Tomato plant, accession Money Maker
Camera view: horizontal (90 deg, fisheye); turntable rotation: 300 degrees
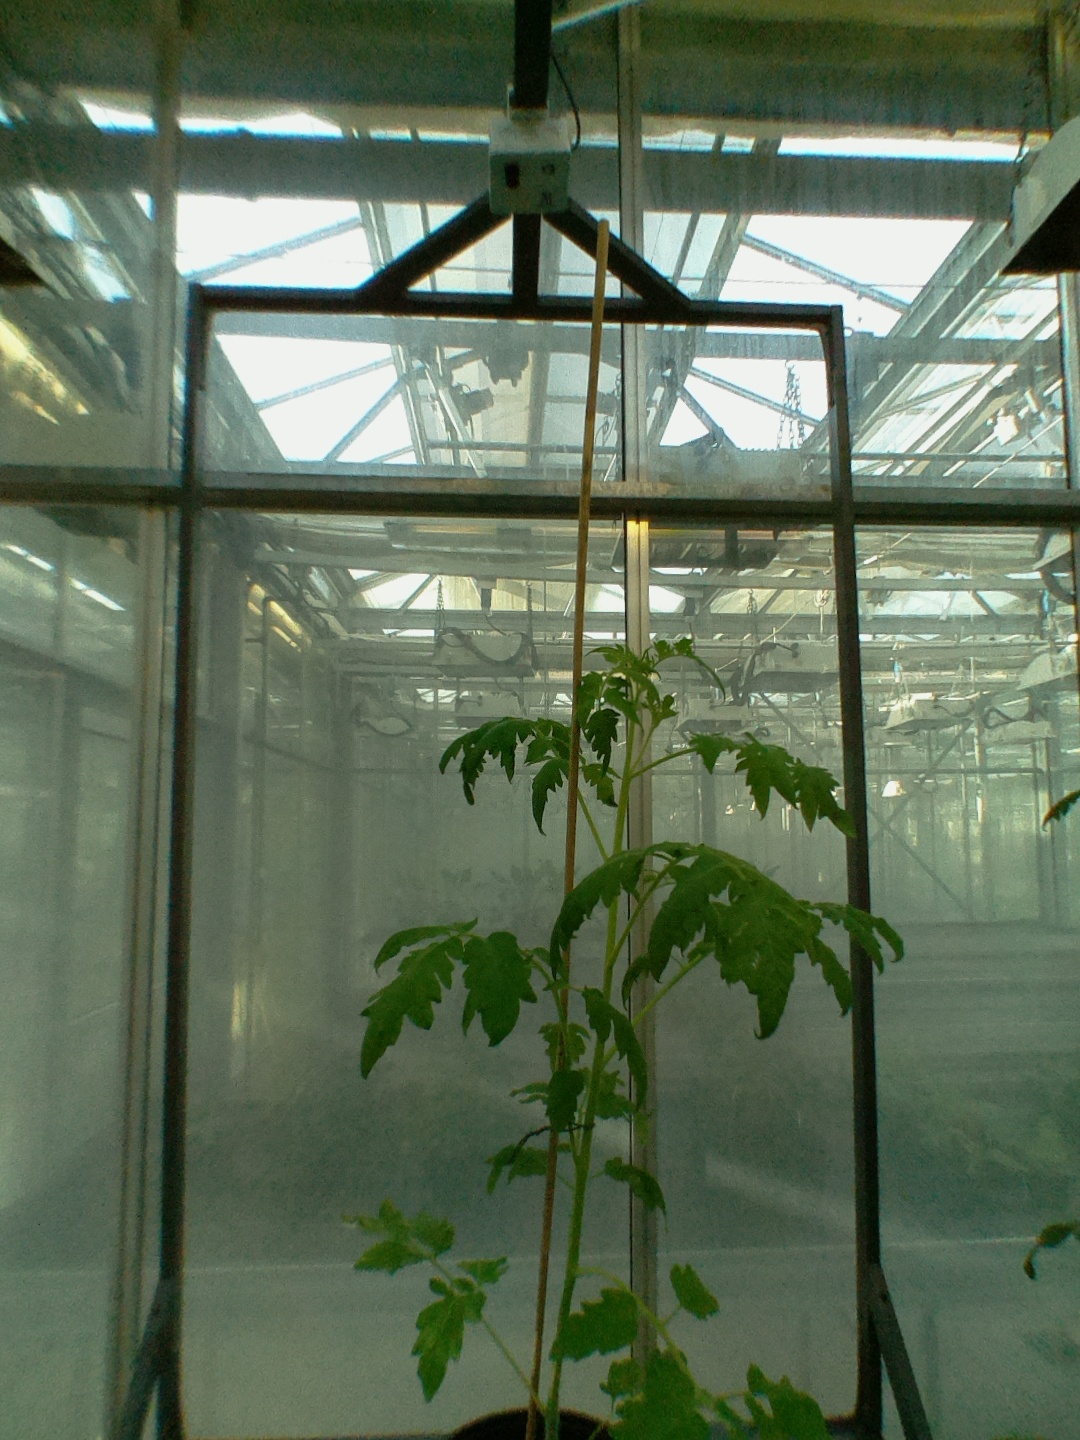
BBCH growth stage 20: First Side shoot start formed